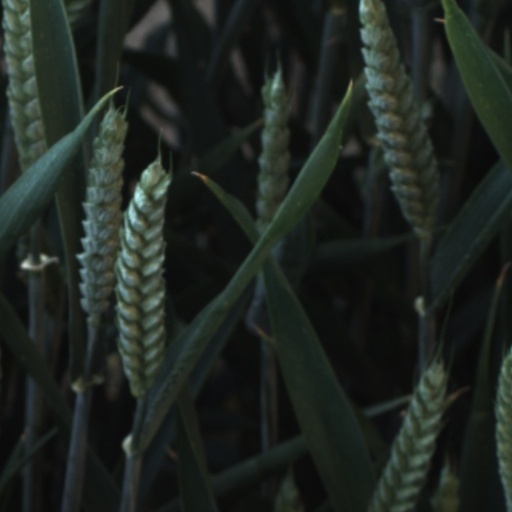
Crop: wheat